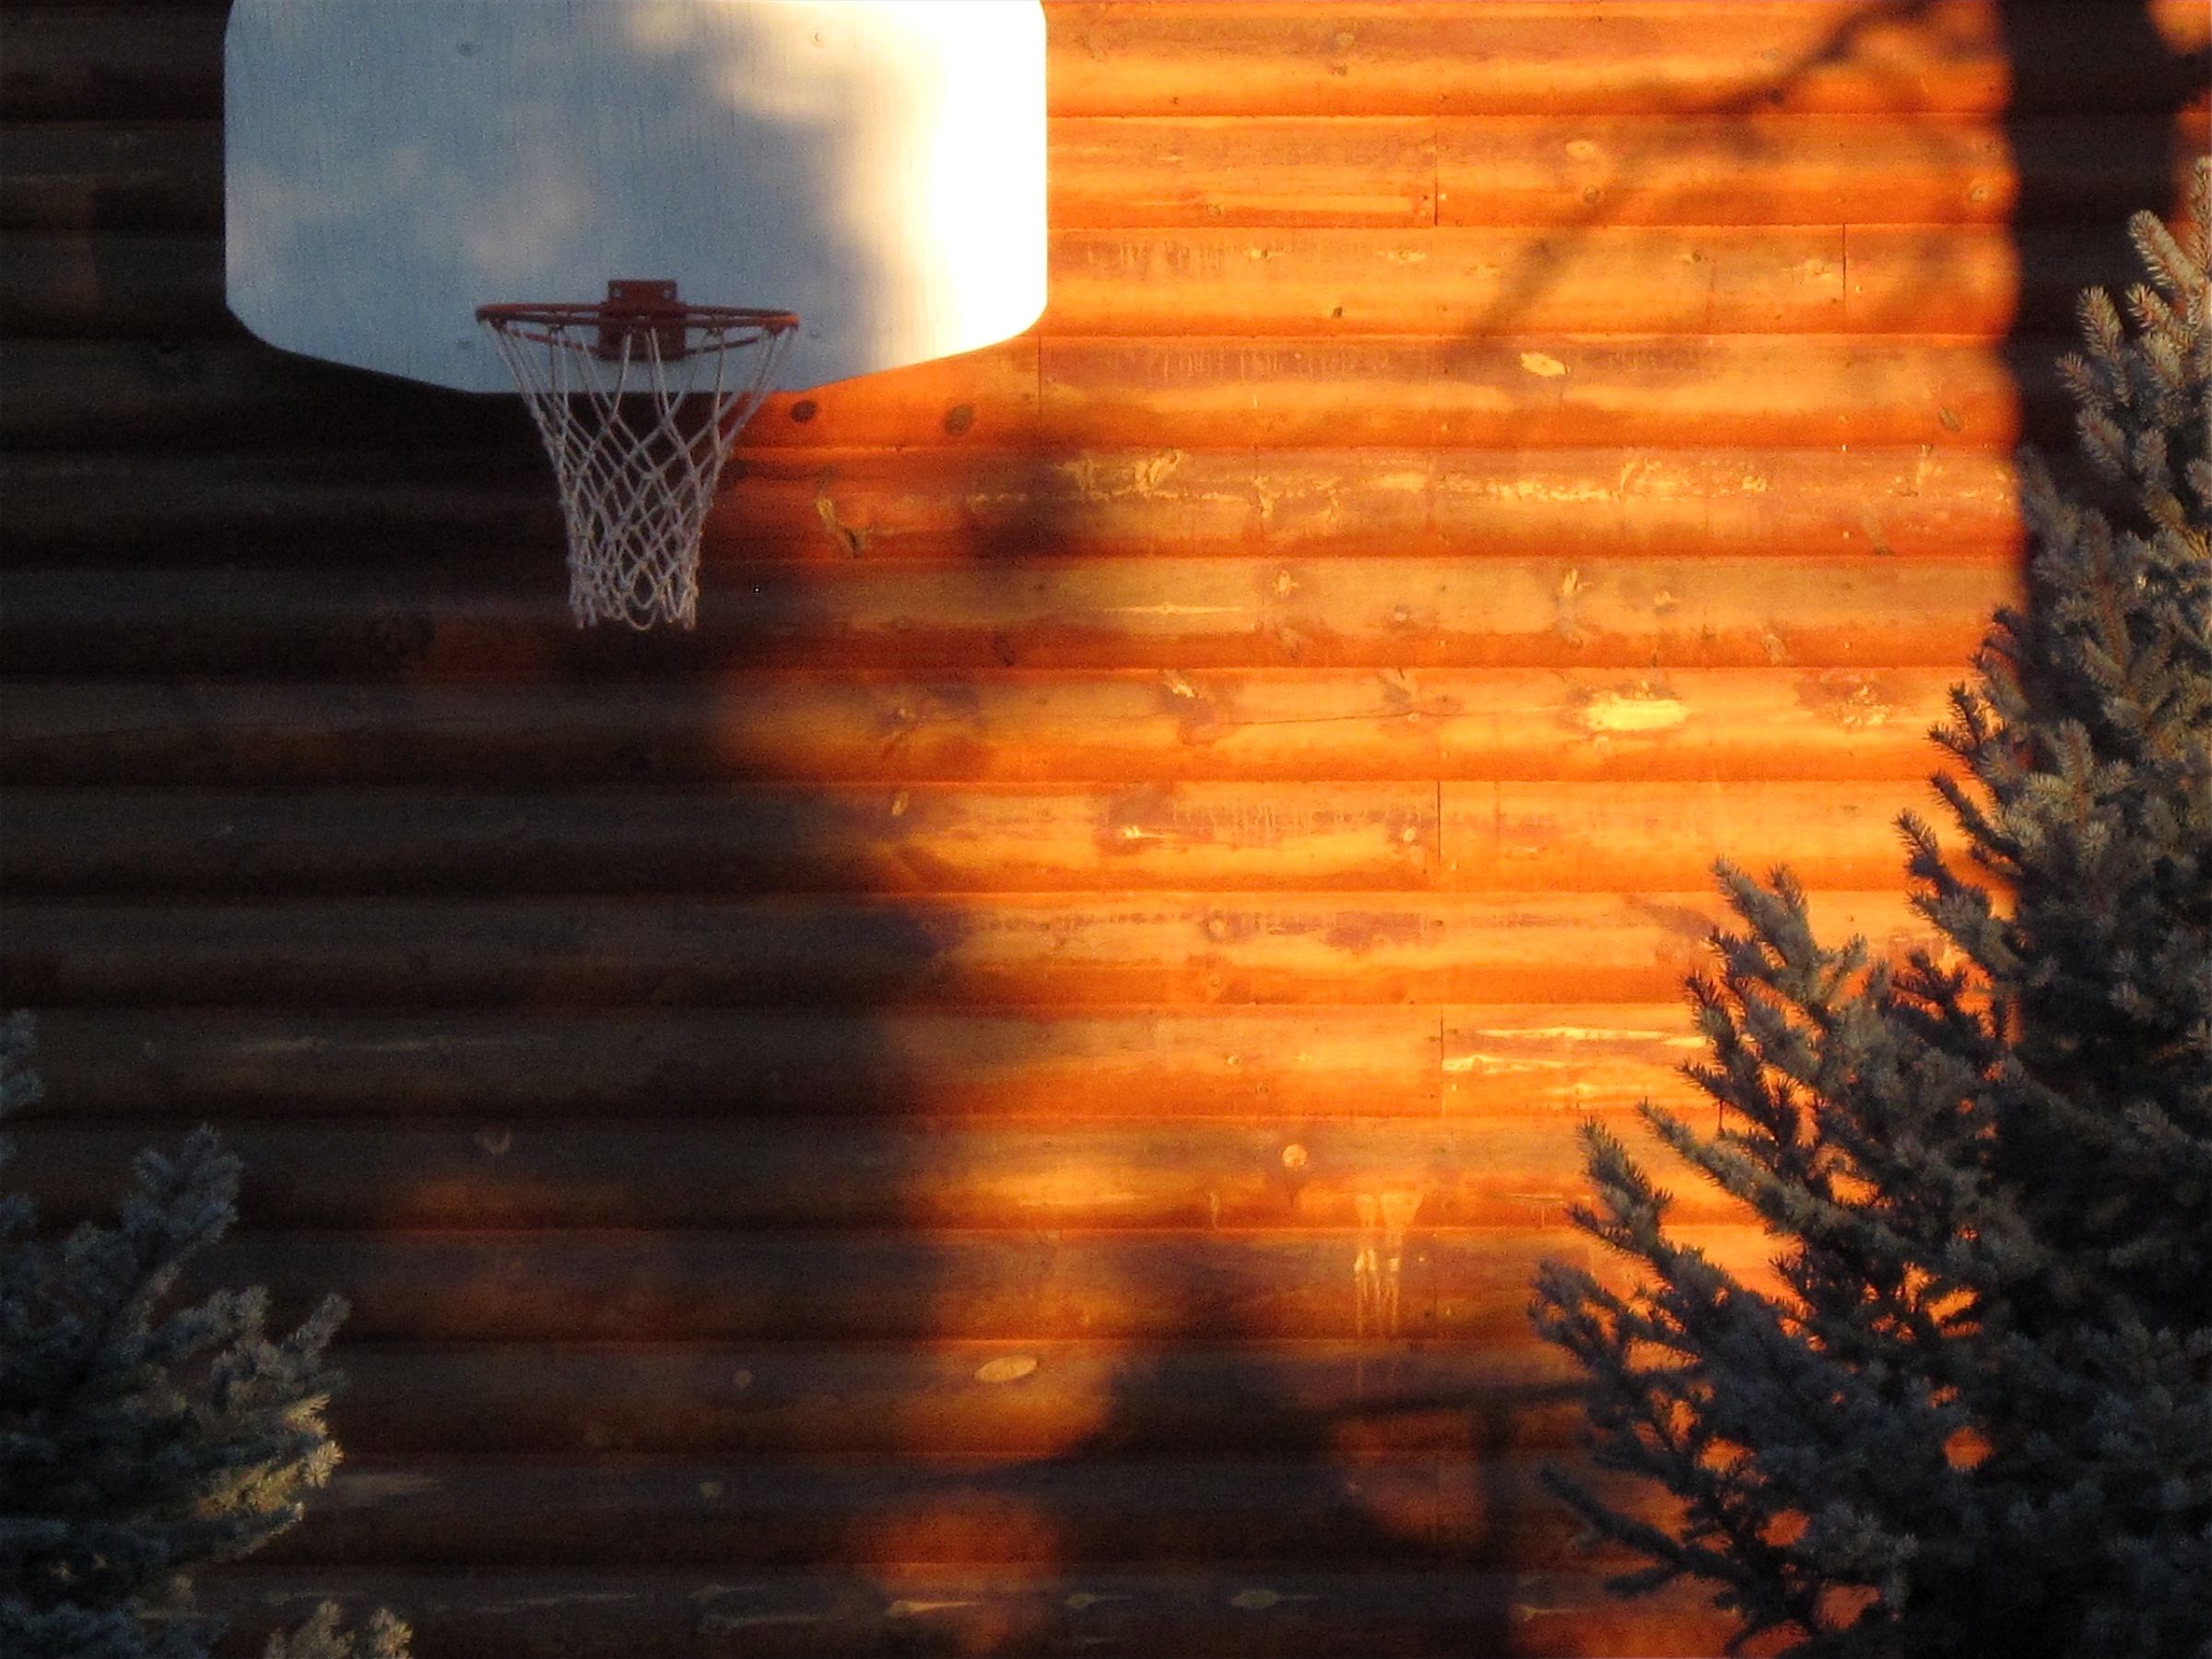
light, wood, sunlight, morning, reflection, color, autumn, yellow, lighting, 2009365, hoops